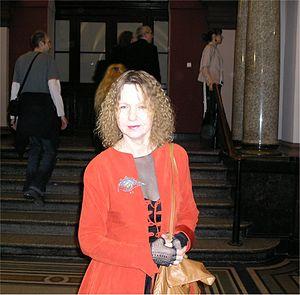
Cet article présente la liste de sculpteurs polonais.